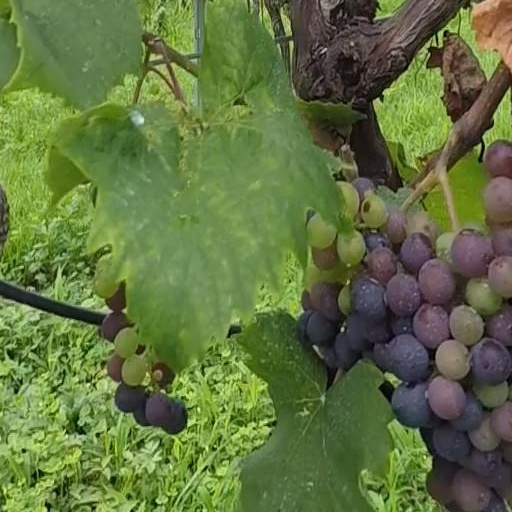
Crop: grape